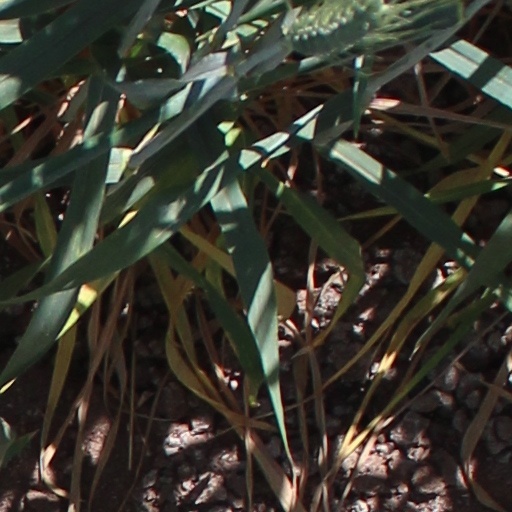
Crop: wheat